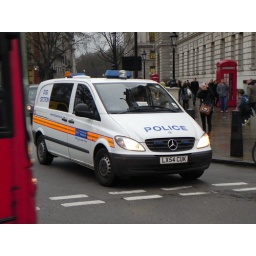
This dog section van seen going around Parliament square, love this van, seen loads of times over the day.